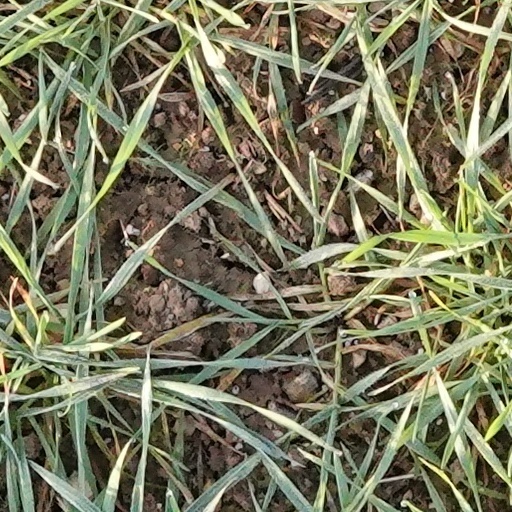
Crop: wheat